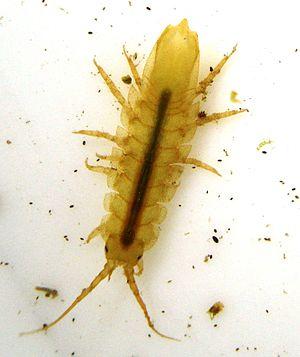
Les phlorotanins ou phlorotannins sont un type de tannin que l'on trouve dans les algues brunes et les diatomées. Ces composés sont des oligomères de phloroglucinol.